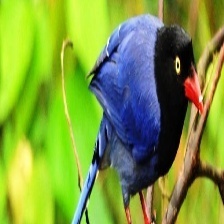
Species: TAIWAN MAGPIE
Scientific name: UROCISSA CAERULEA
ImageNet parent category: magpie